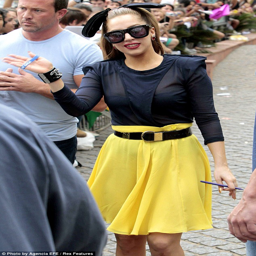
kind words : celebrity , pictured on monday , tweeted a supportive and praise - stuffed message to teen pop artist about her performance in drama film